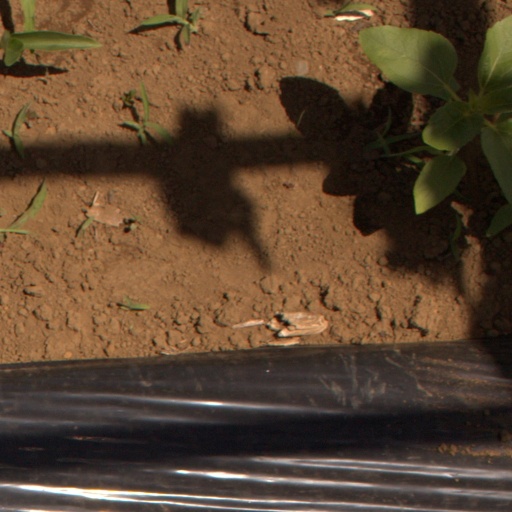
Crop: Jerusalem artichoke